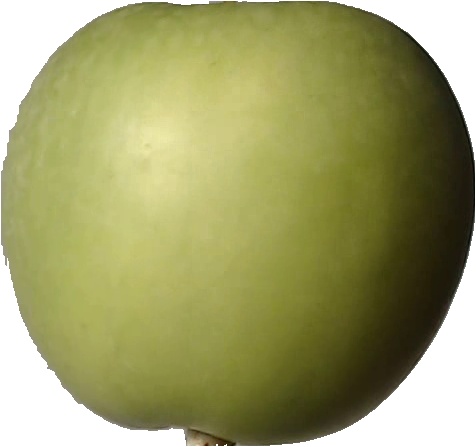
Label: apple_granny_smith_1